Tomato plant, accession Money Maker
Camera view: tilt-top (135 deg); turntable rotation: 300 degrees
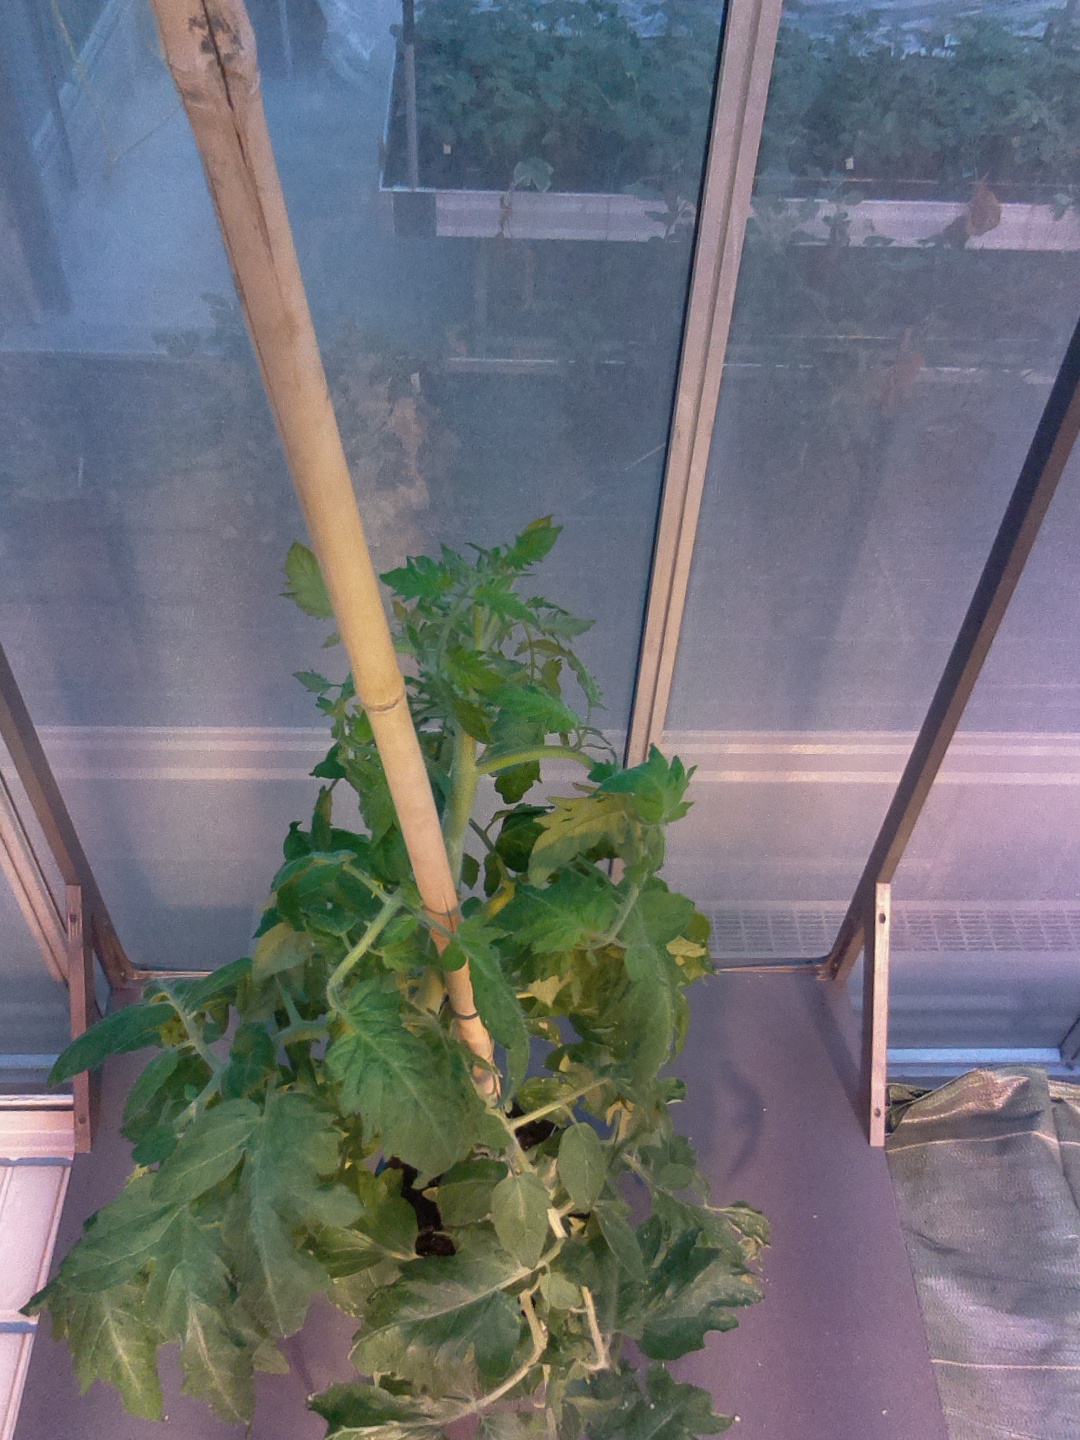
BBCH growth stage 66: Full flowering, 60%-70% of flowers open, more petals falling